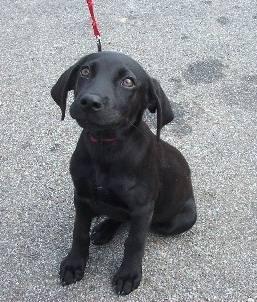
dog